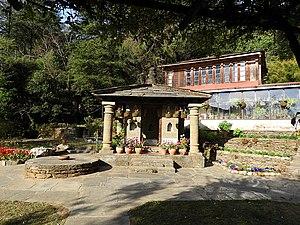
Ronald Henry Nixon, né le 10 mai 1898 à Cheltenham et mort en 14 novembre 1965 à Nainital, est un théosophe, yogi et guru vishnouite connu sous le nom de Sri Krishna Prem. Il a fondé un ashram en Inde dans l'Uttarakhand.